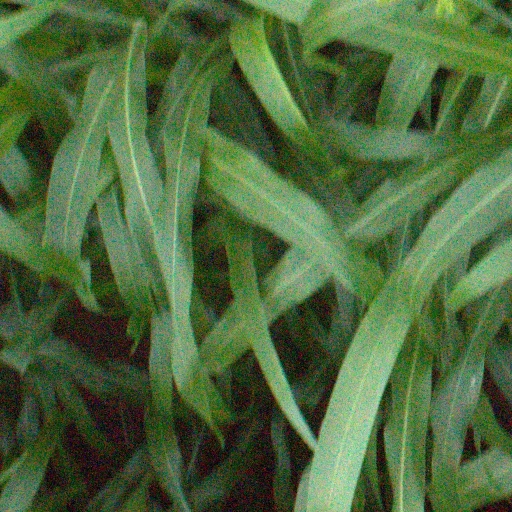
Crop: sorghum